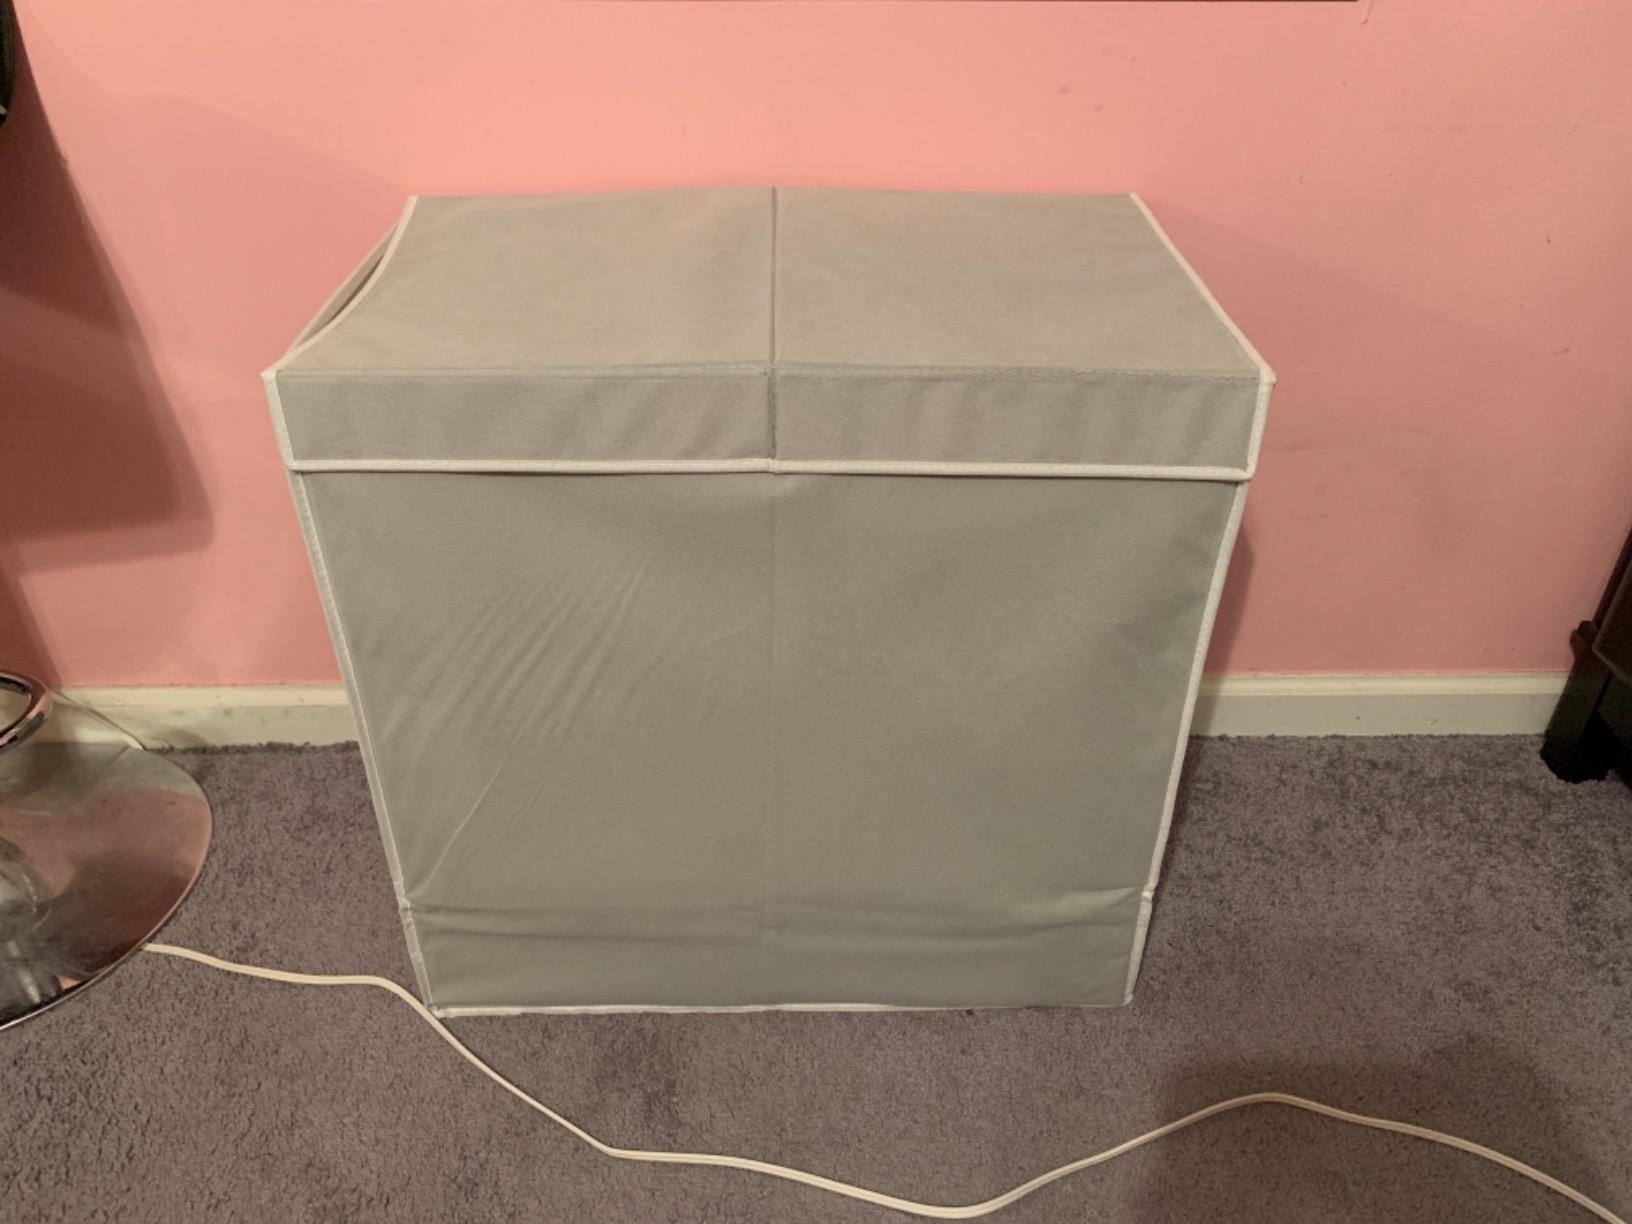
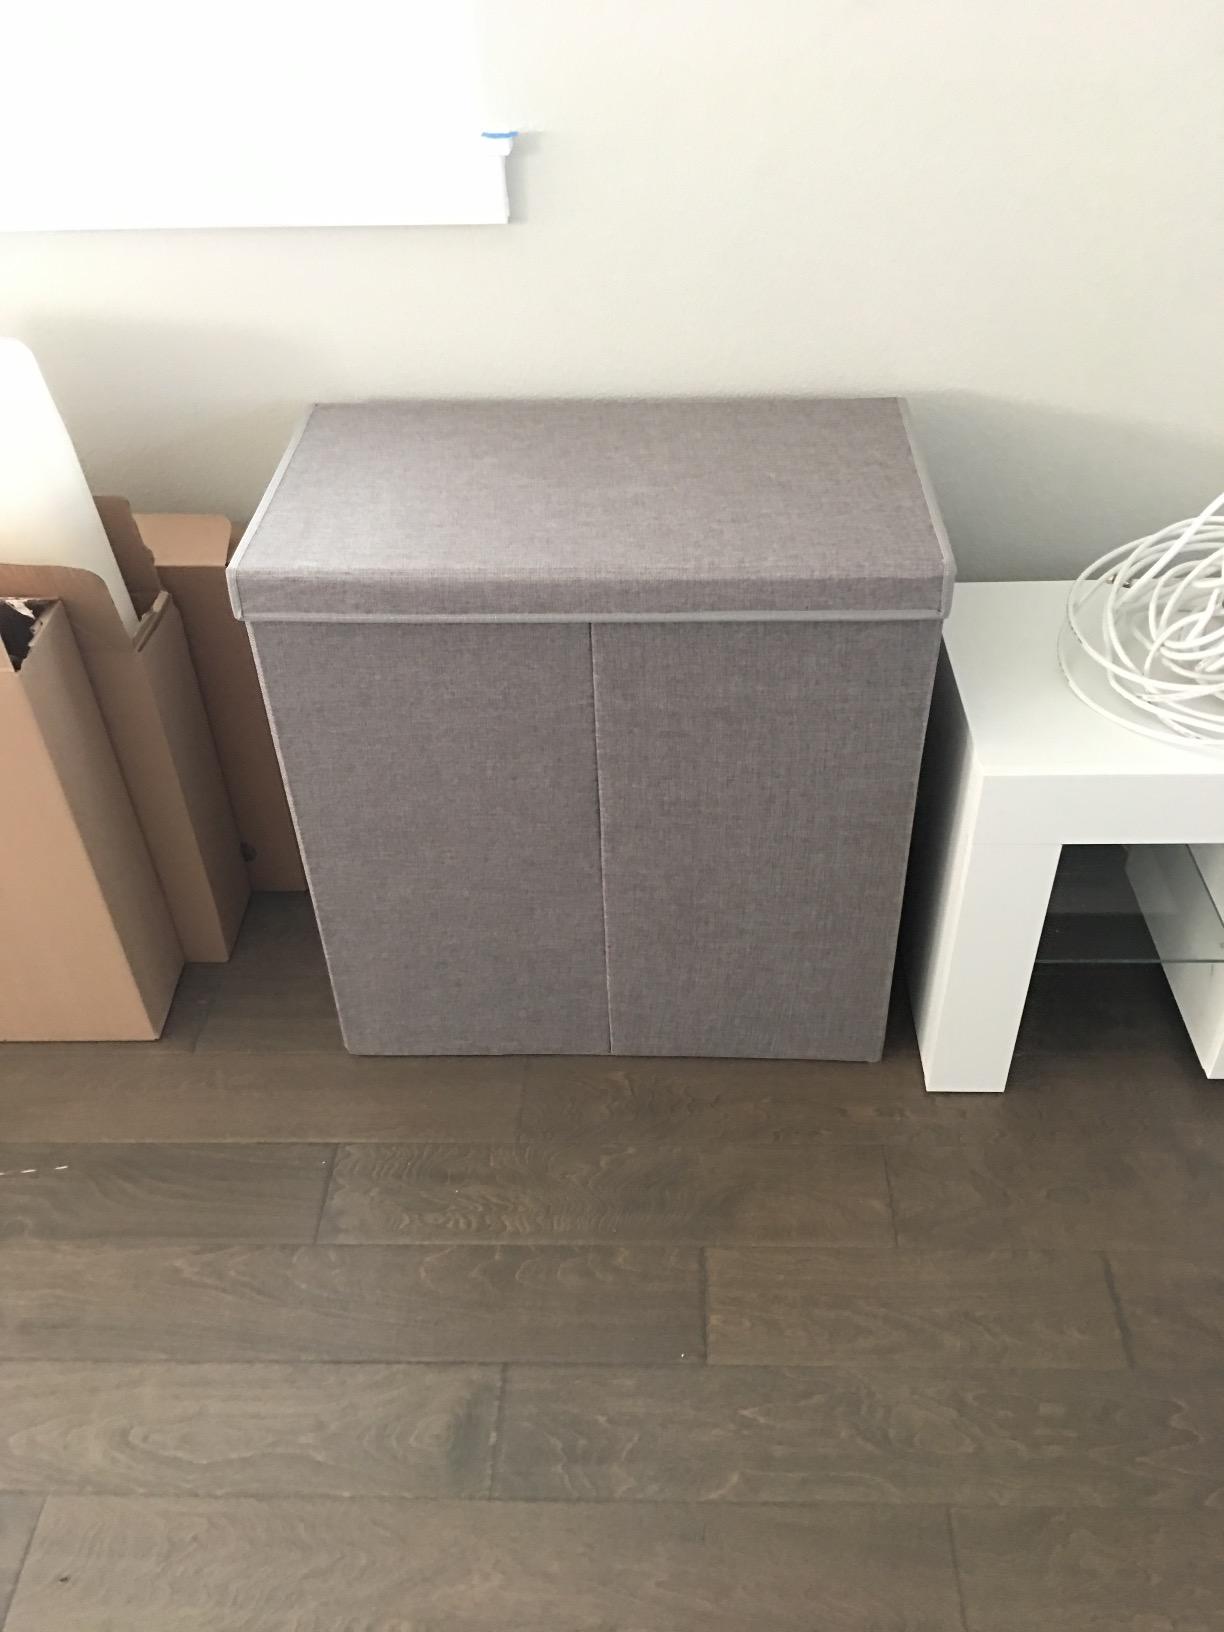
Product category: items_hamper
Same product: no